72nd Primetime Creative Arts Emmy Awards

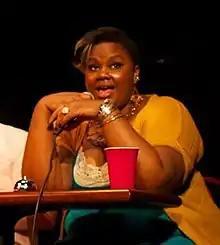
Nicole Byer served as host for the five-night event.

The 72nd Primetime Creative Arts Emmy Awards were originally scheduled for September 12 and 13, 2020, falling a week before the main ceremony and spreading the awards across two nights as had been done in previous years. However, due to the COVID-19 pandemic, the ceremonies were moved in June to several unspecified nights in a virtual format, with a five-night plan being outlined in early August. The new format divided the ceremonies by genre as follows: